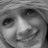
Emotion: happy